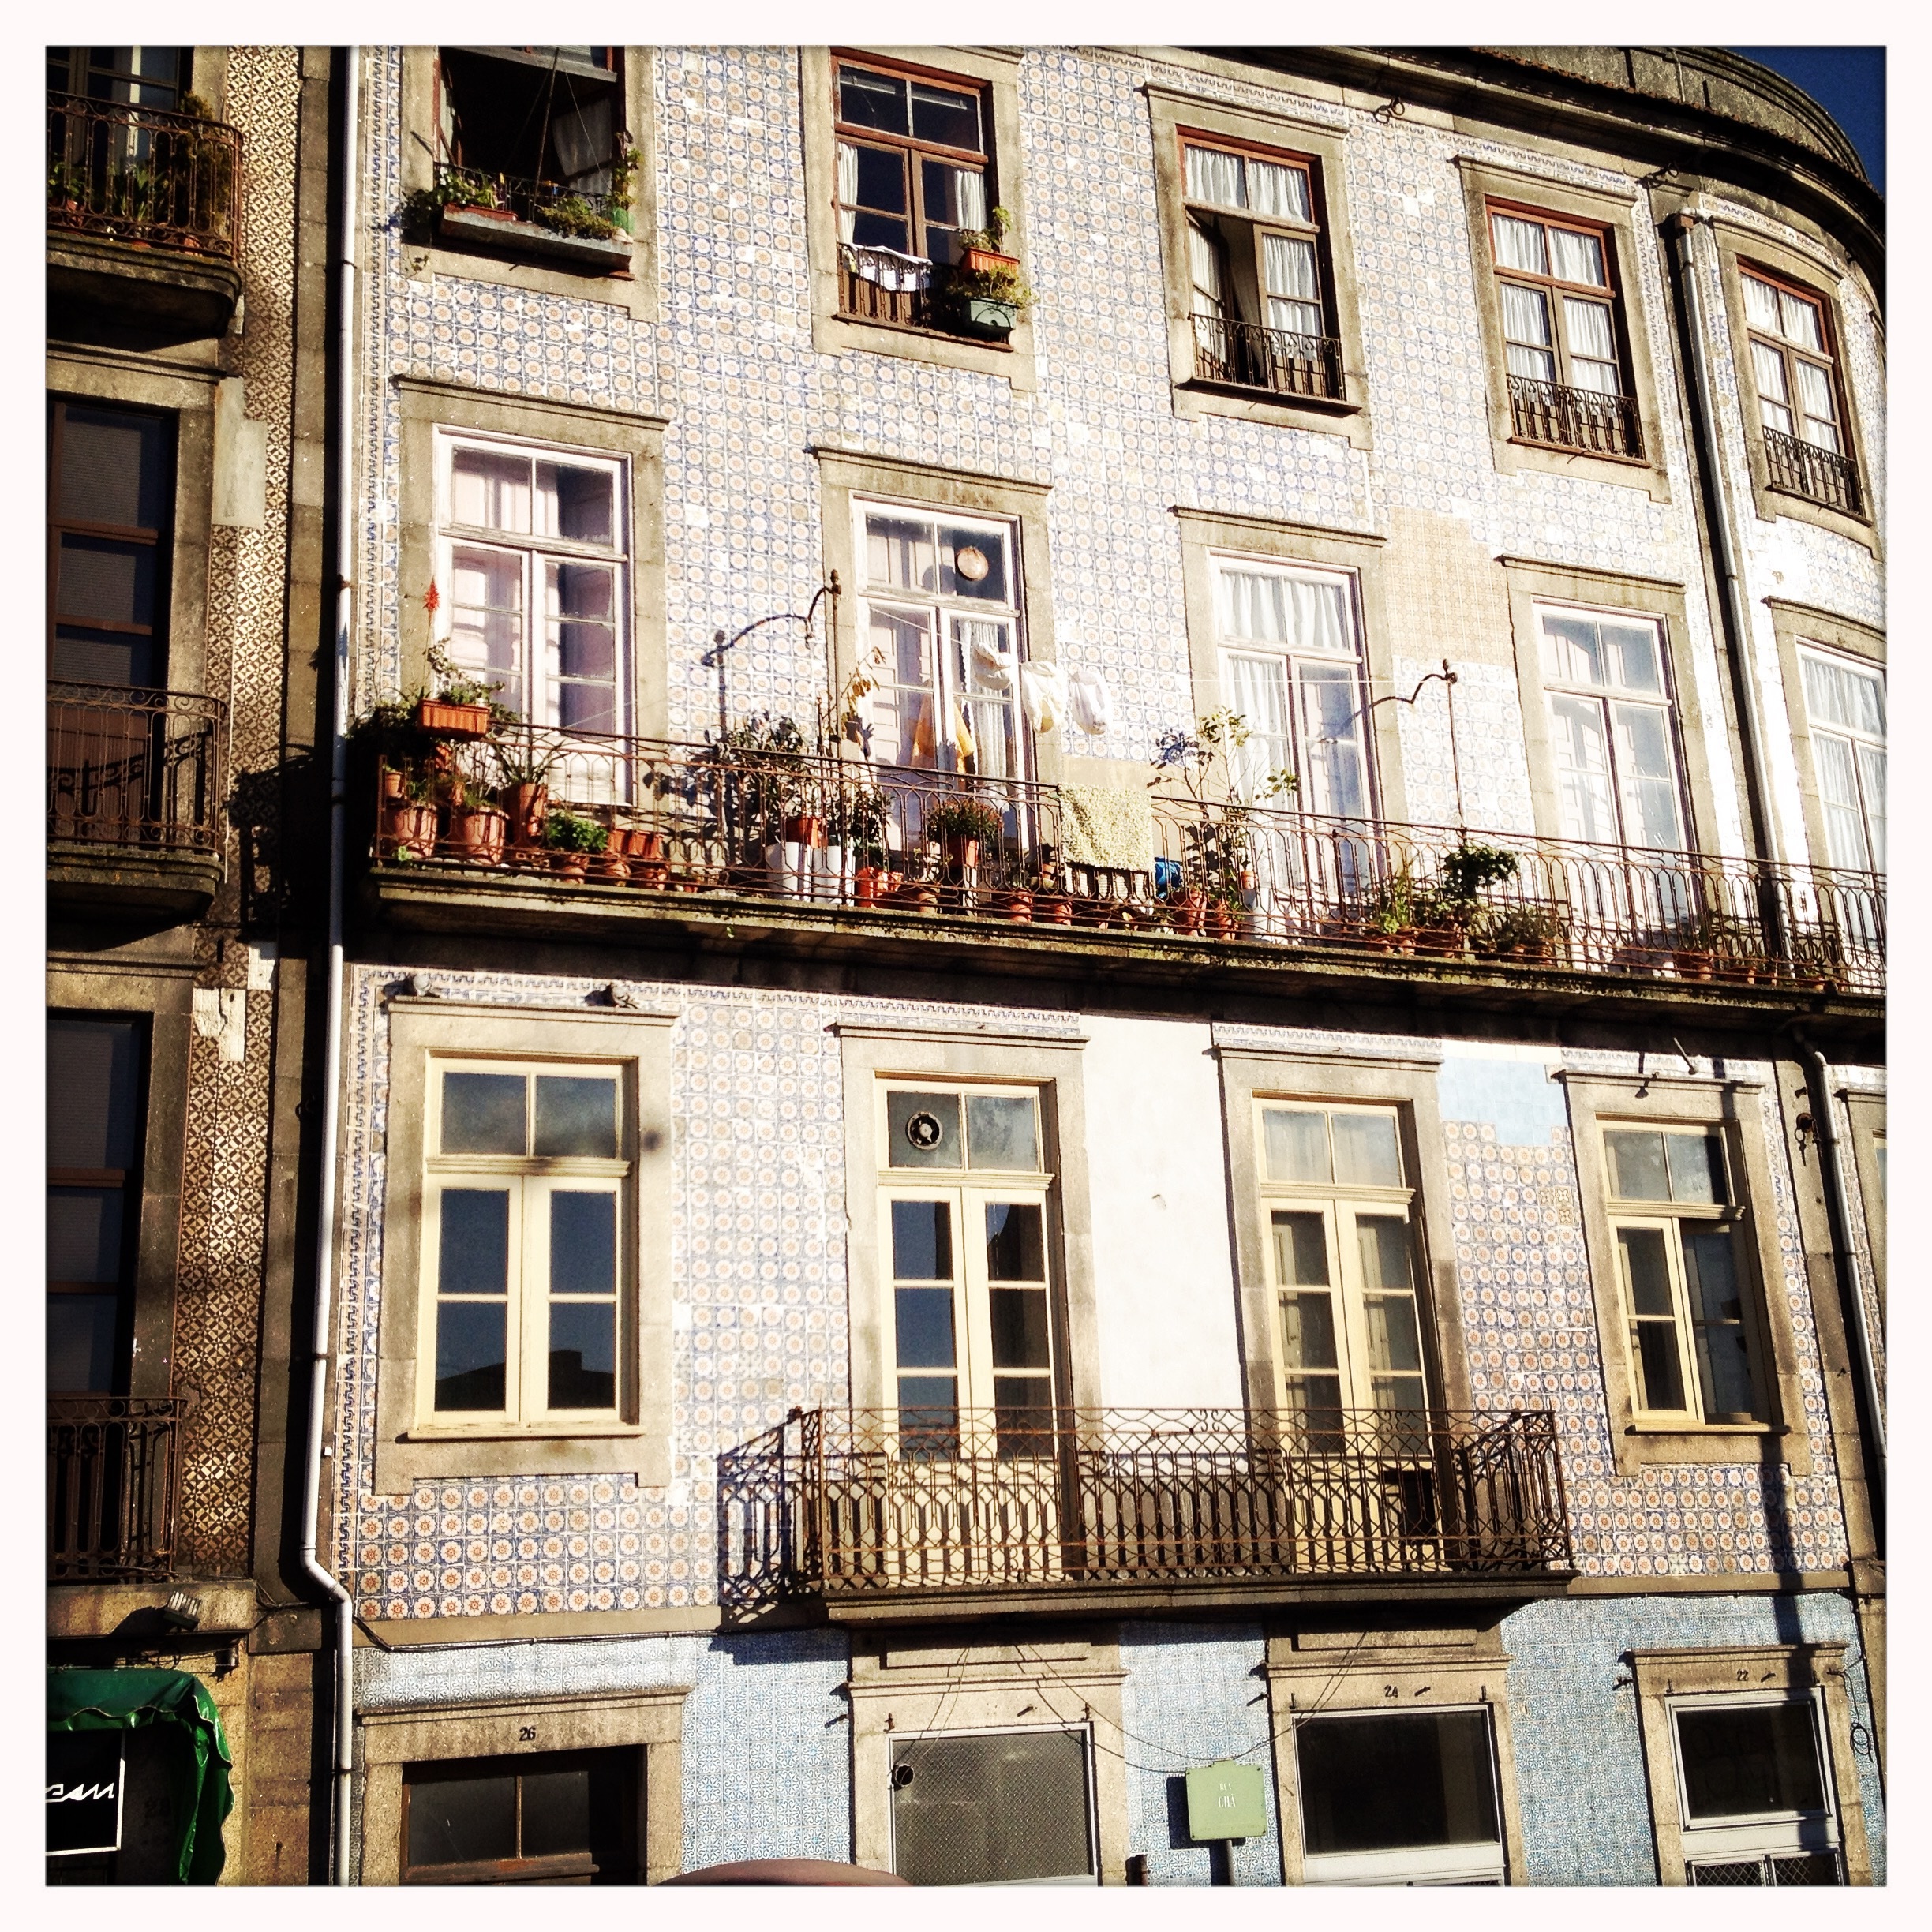
architecture, mansion, house, window, town, building, old, city, home, urban, river, cityscape, travel, europe, cottage, facade, property, historic, apartment, interior design, portugal, european, unesco, historical, estate, porto, douro, portuguese, oporto, neighbourhood, residential area